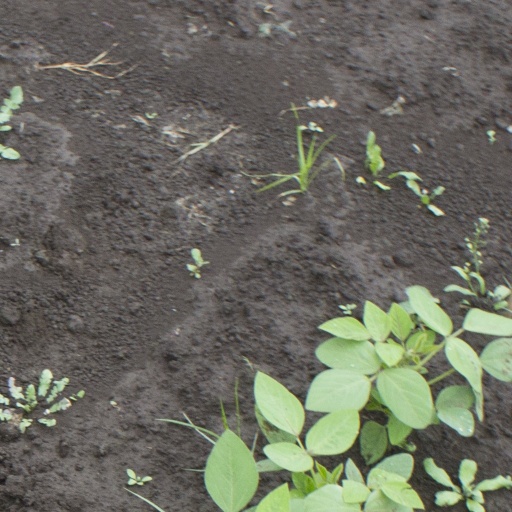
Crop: soybean